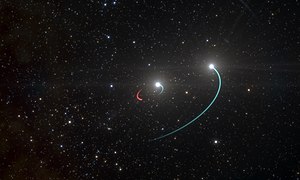
HR 6819
En kunstners fremstilling af QV Telescopii triplesystemet, inklusiv det sorte hul, illustreret som en rødlig bue.
HR 6819 er et system bestående af tre himmellegemer med solmassestørrelser i stjernebilledet Kikkerten. To af legemerne er almindelige stjerner; det tredje legeme er et sort hul. HR 6819 er det eneste stjerneobjekt med et sort hul, som kan ses med det blotte øje. Af alle kendte sorte huller i 2020 er dette det nærmeste Solsystemet, med en afstand på ca. 1000 lysår.